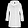
Label: Coat